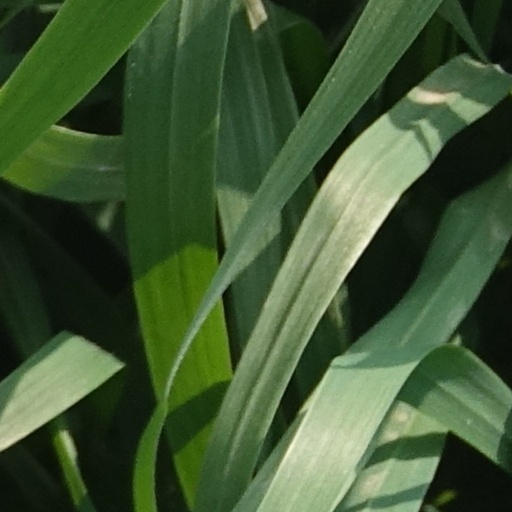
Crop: wheat